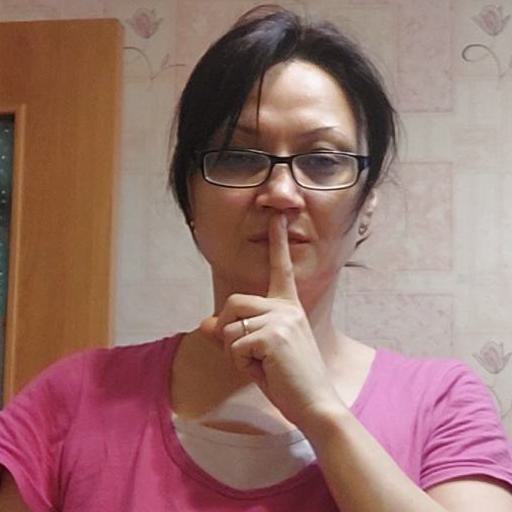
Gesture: mute